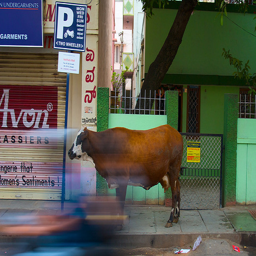
A steer is standing on the side walk near buildings.
A cow stands in the street by a green fence.
A cow is standing by a sign on a sidewalk.
Large brown cow standing beside a green building.
A brown cow is standing on a city sidewalk.